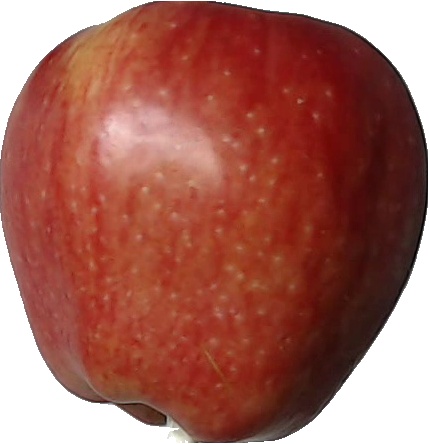
Label: apple_red_1